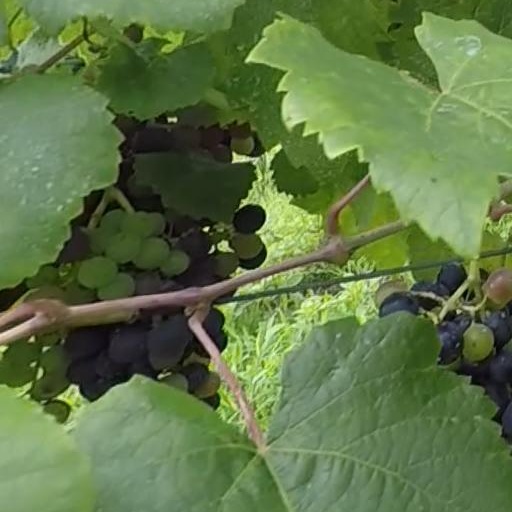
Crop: grape